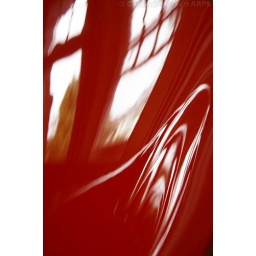
Some reflections in a red plastic chair. Ref: D492-002